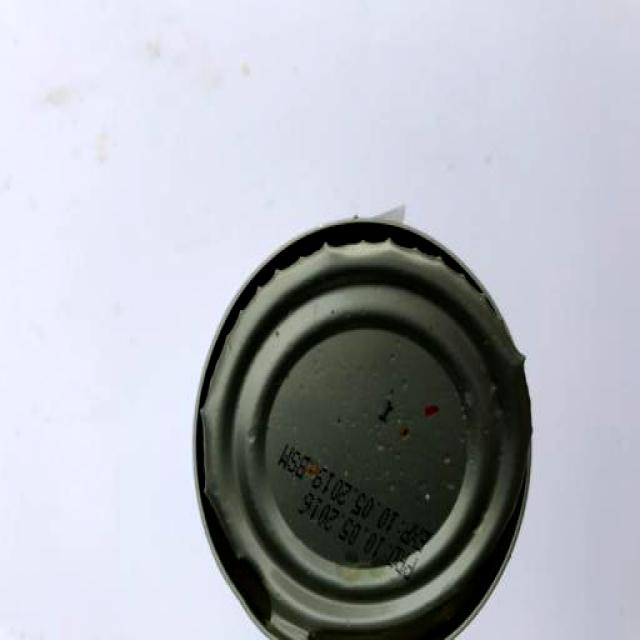
Label: Metal